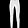
Label: Trouser